Hazard (2005 film)

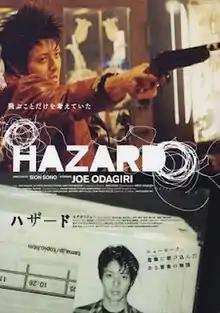
Festival poster

Hazard is a 2005 Japanese-American film mostly shot in New York City, written and directed by Sion Sono, starring Joe Odagiri and Jai West. It is the story of three youths who attempt to avenge their rights in a society of criminals and thugs.